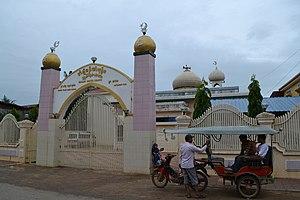
La mosquée Dhiya-Ud-Din est l'une des mosquées de l'agglomération de Battambang, elle se trouve dans le village de Damspey, sur la commune de Slaket, au nord de la ville.